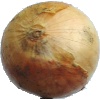
Label: white_onion